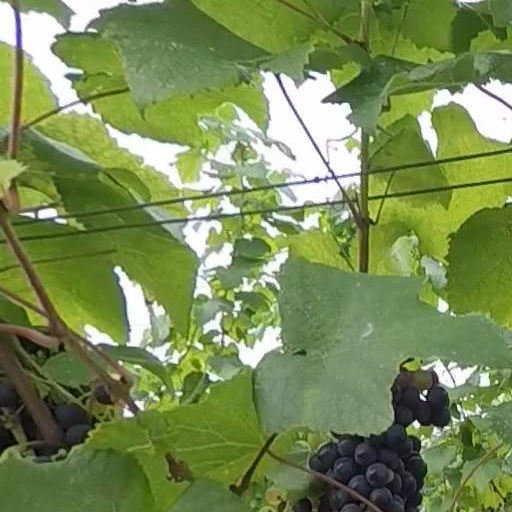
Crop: grape